Torosay Castle

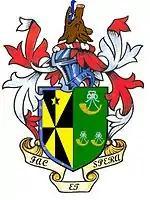
The Campbell of Possil coat of arms on the south elevation of Torosay Castle incorporates three bugles (horns), taken from the armorial bearings of John Campbell's third wife, Elizabeth Williamson, daughter of Donald Horne, but not matriculated by the Lord Lyon of Scotland

The novelist Angela du Maurier, older sister of Dame Daphne du Maurier, is said to have spent some time residing at Torosay with her close companion Olive Guthrie (great grandmother of the present owner). Angela dedicated her book "Weep No More" (1940) to "Olive Guthrie of Torosay." Other visitors during the 1930s included Winston Churchill (Olive Guthrie was his aunt by marriage) and King George of Greece.